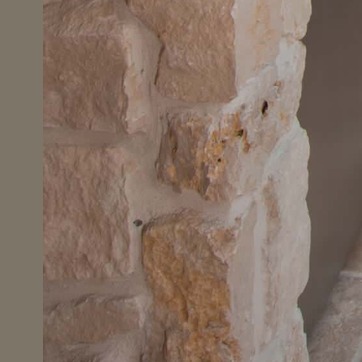
Material: stone